Karl-Marx-Straße (Berlin U-Bahn)

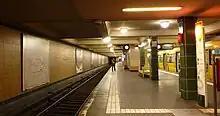
Platform view

Karl-Marx-Straße is a Berlin U-Bahn station located on the rail line.